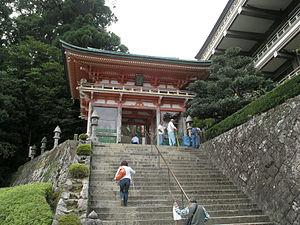
Seiganto-ji est un temple bouddhique Tendai situé à Nachikatsuura, au Japon.